James W. Hutchins

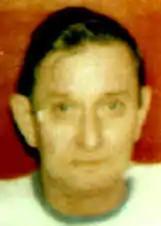
NCDOC mugshot

James William Hutchins (March 26, 1929 – March 16, 1984) was an American murderer and suspected serial killer who killed four people in two different states, and was questioned in the death of a fifth man in a third state. He was charged with murdering a man in New Mexico in 1954, but was convicted of voluntary manslaughter after claiming self-defense. Hutchins was later convicted of the murders of three law enforcement officers in North Carolina in 1979. He was sentenced to death and executed on March 16, 1984, by the state of North Carolina at Central Prison in Raleigh, North Carolina by lethal injection. Hutchins became the first person to be executed in North Carolina since 1977 when capital punishment was reinstated. The murders inspired a motion picture and prompted statewide changes in law enforcement protocol for the interagency reporting of officer murders and radio cross-communication between local agencies and the North Carolina State Highway Patrol.